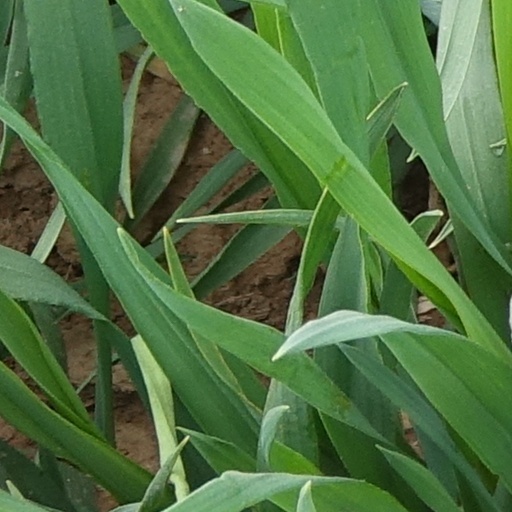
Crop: wheat